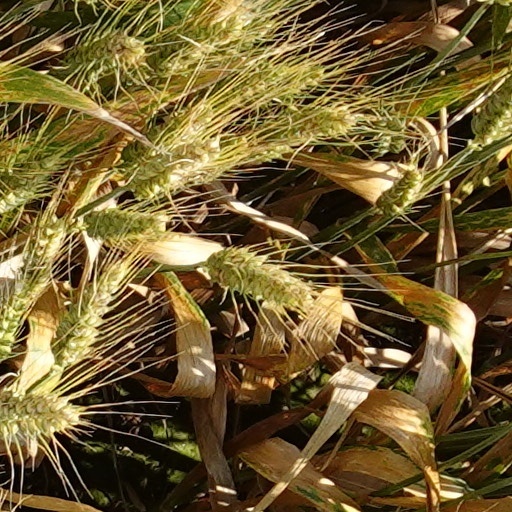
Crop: wheat